Marriott's Grande Vista

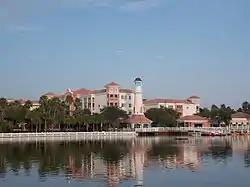

Marriott's Grande Vista is a Marriott Vacation Club resort, on International Drive in Orlando, Florida. The timeshare resort is the largest in the Marriott Vacation Club portfolio, with 1616 guest studios, and one-, two- and three-bedroom villas in 24 Mission-style buildings.